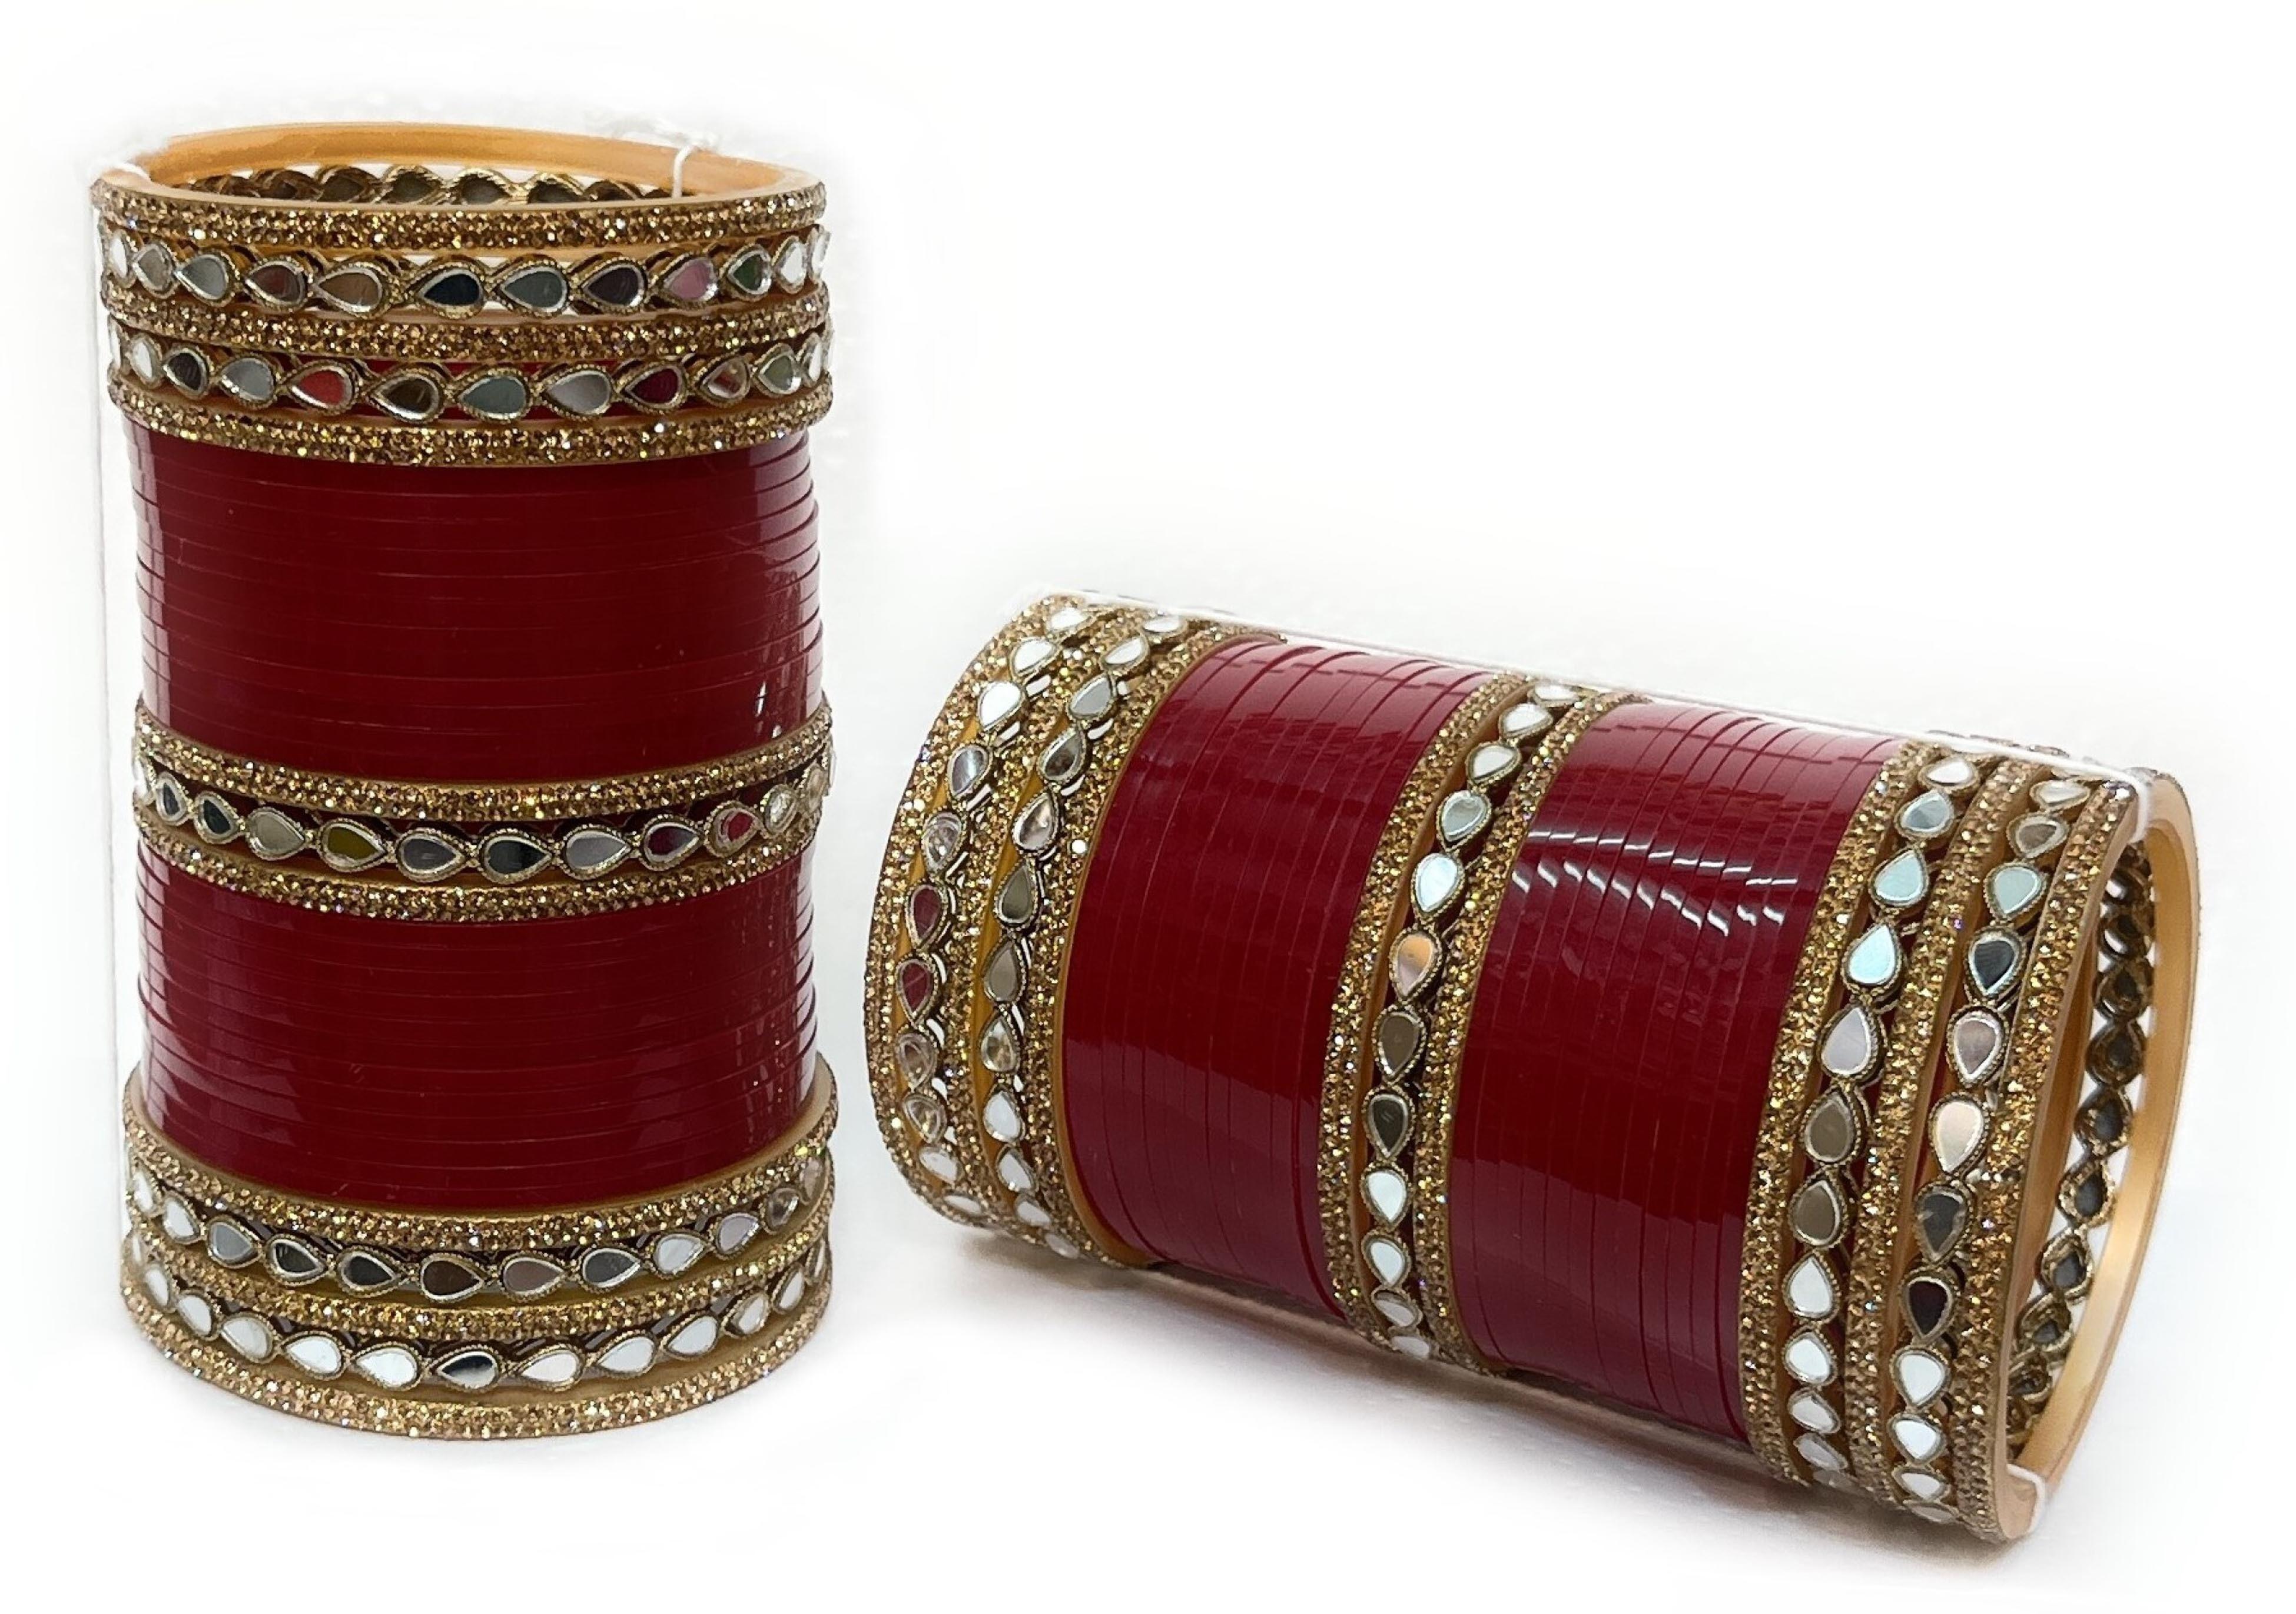
Priya Kangan Copper Plastic Chudas for Women - 2.4 (Pack of 2)
Type: Bracelets & Bangles
Brand: PRIYA KANGAN
Price: Rs. 1775
 "PRIYA KANGAN" We Are a Manufacturer in All Type Of Bangles, We Have All Type of Bangles Are Very Durable & Making Very Good Quality Material, Ones You Will Just BUY it & Use It, You Will 100% Satisfied With Priya Kangan Product.
Features: Packge content- Pack of 2 chudas,Color- copper
Included: Pack of 2 Chudas